Apollo Automobil

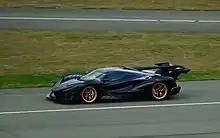
Intensa Emozione on track

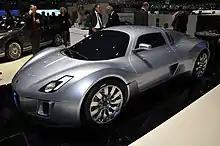
Gumpert Tornante

In November 2016, the company announced that former owner and founder Roland Gumpert was no longer associated with the company or its current or future projects and also announced a new model (project name ‘Titan’) would be unveiled at the June 2017 Goodwood Festival of Speed. The new model is named Intensa Emozione (Intense Emotion in Italian) and is powered by the 6.3 L naturally-aspirated V12 engine. The car has radical styling inspired by insects in nature. The Intensa Emozione is built in collaboration with HWA AG, the same company involved in the construction of the Mercedes-Benz CLK-GTR. Apollo Project EVO, a new addition to the range of Apollo hypercars was presented on stage at the China International Import Expo (CIIE) in November 2021.